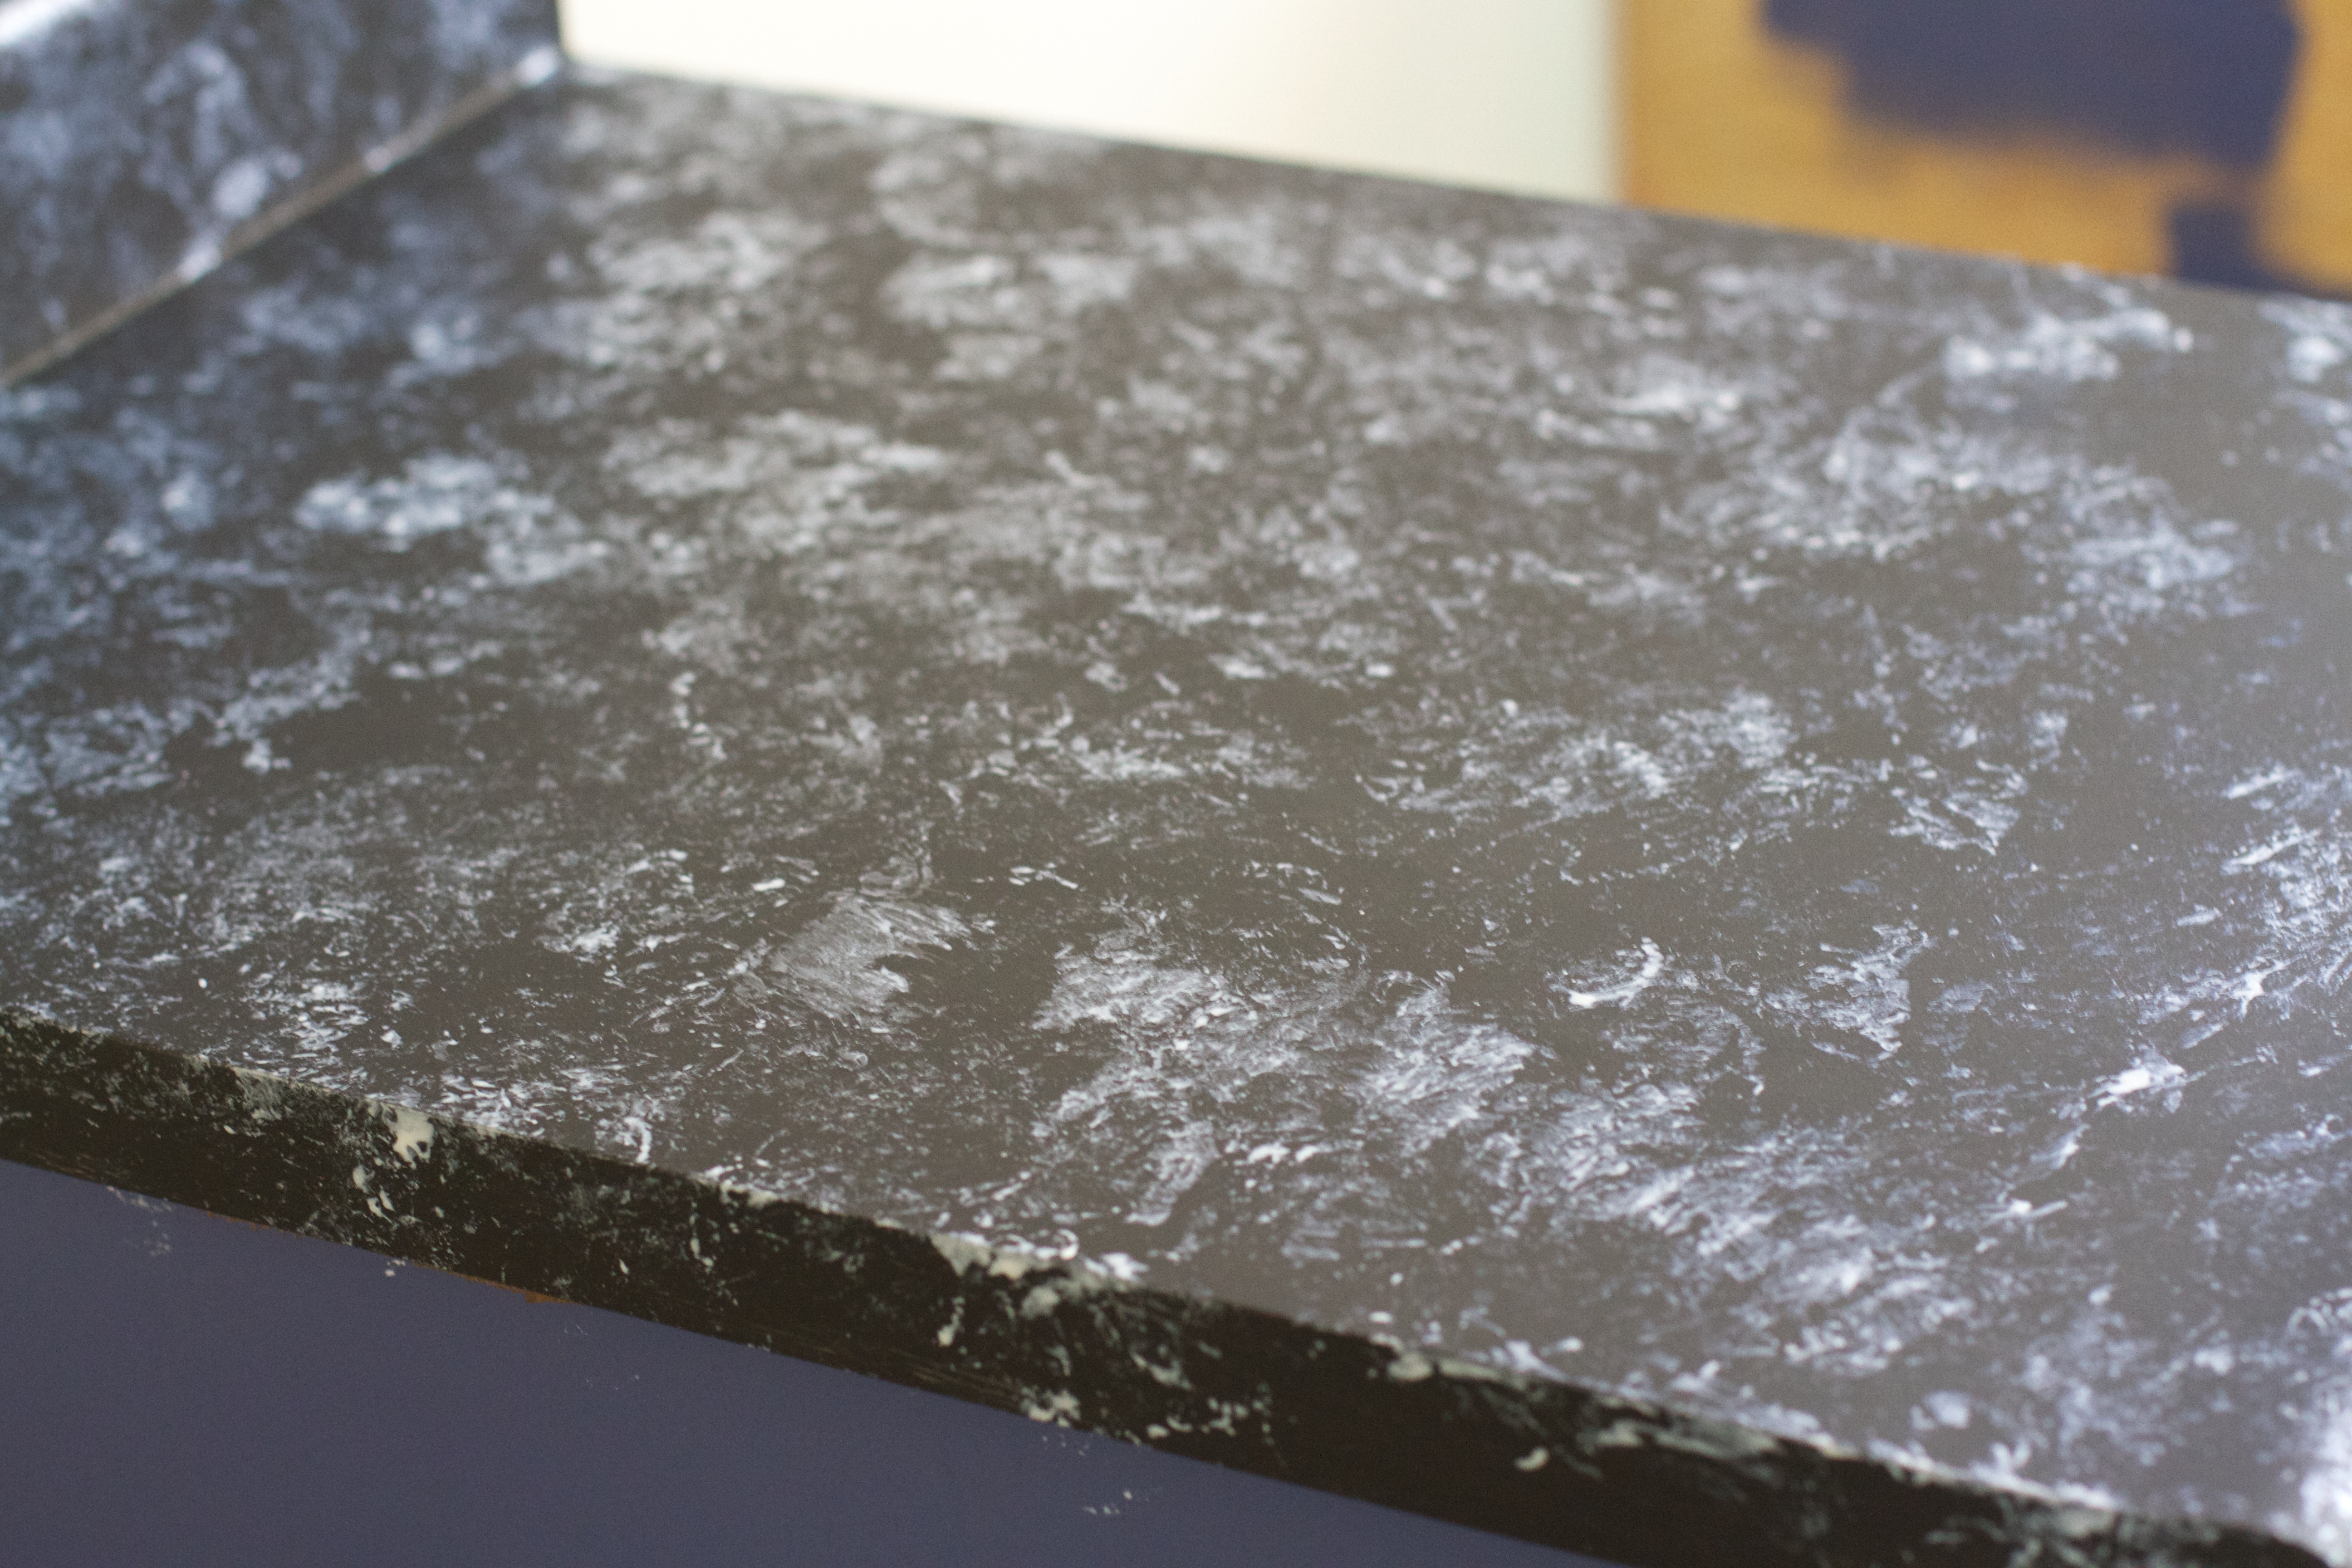
wood, floor, material, flooring, plastic wrap